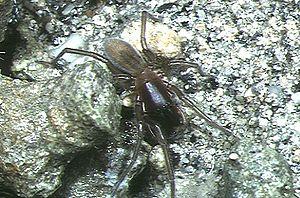
Desis japonica est une espèce d'araignées aranéomorphes de la famille des Desidae.